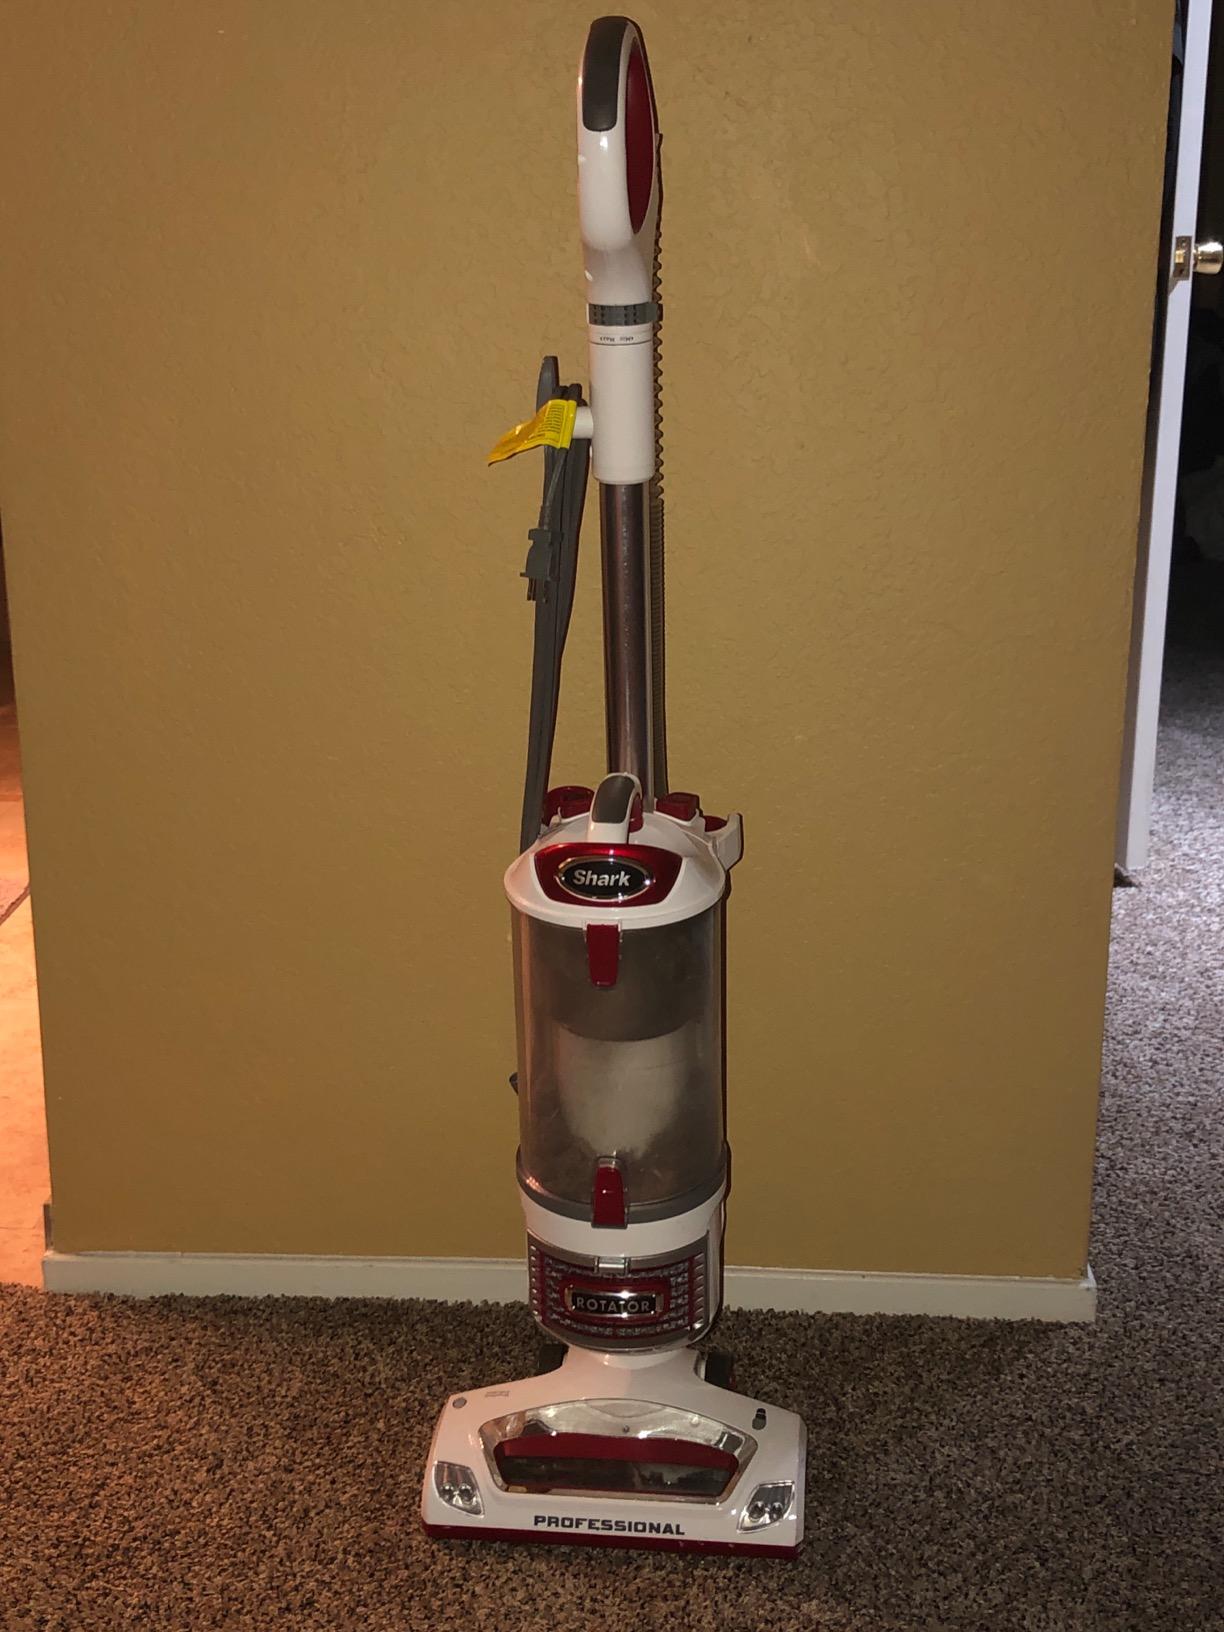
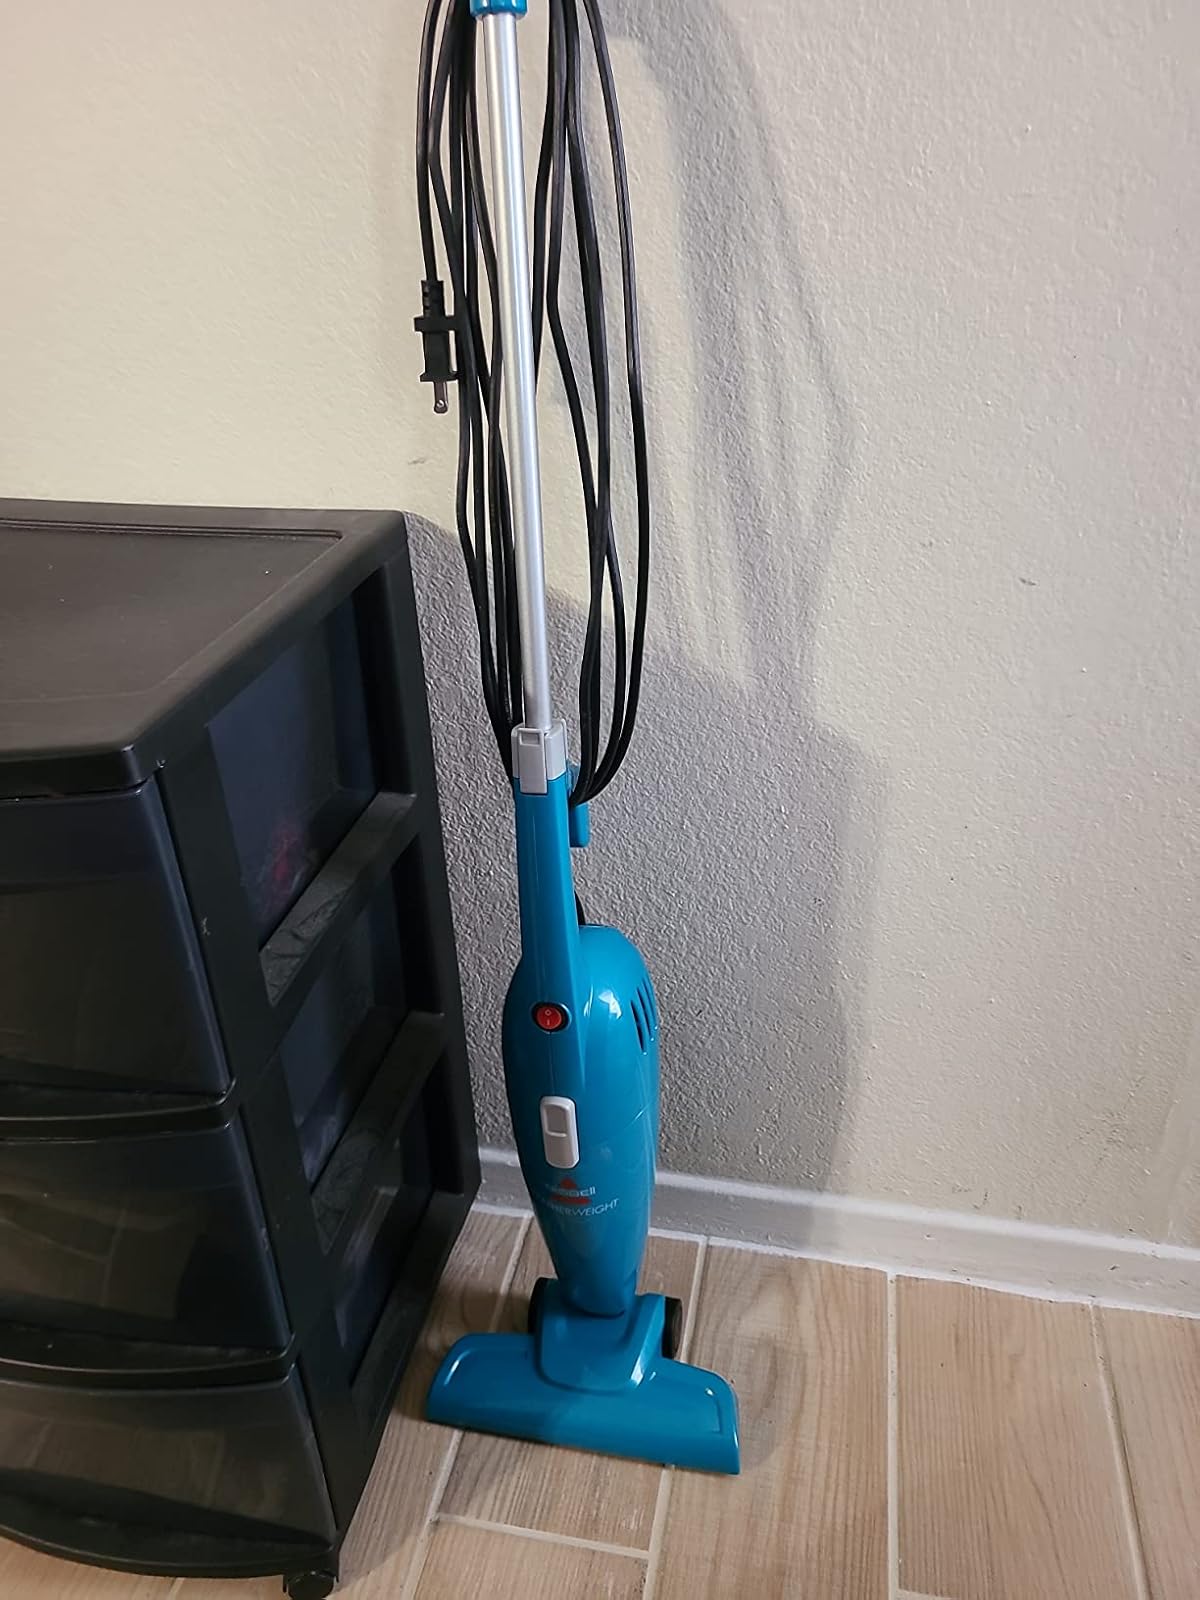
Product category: items_vacuum
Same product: no